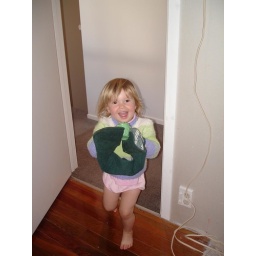
Kayleigh made a muffin for me, cooked in the shoe rack. She needed the oven mits